Tyburn Nuns

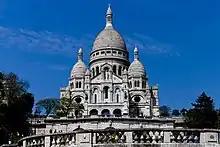
The Montmartre Basilica of the Sacré-Cœur, Paris

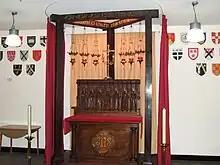
The Tyburn Martyrs' Shrine, altar with a replica of the "Tyburn Tree"

A Frenchwoman, Adèle Garnier, in religion, Mother Marie de Saint-Pierre, established the community in Montmartre ("Mount of the Martyr"), Paris in 1898. In 1901 the French legislature passed the Waldeck-Rousseau "Law of Associations" which placed severe restrictions on religious bodies such as monasteries and convents and caused many of them to leave France. Mother Garnier relocated the congregation to London in 1903, to what became the Tyburn Convent in Bayswater Road, near Marble Arch. The reason was because it was close to the site of the Tyburn tree, where 105 Catholic martyrs, including Saint Oliver Plunkett and Saint Edmund Campion, were executed during the English Reformation from 1535 to 1681. The newly arrived nuns established the Martyrs' Shrine to honour the more than 350 Catholic Martyrs who were executed in England during and after the Reformation.